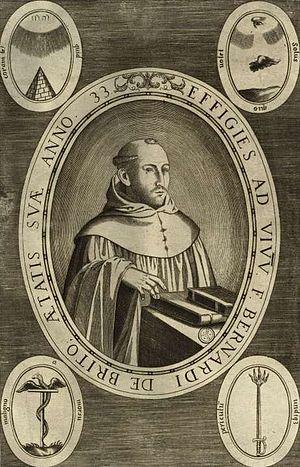
Bernardo de Brito est un historien portugais. Né le 20 août 1569 à Almeida, il y est décédé le 27 février 1617.